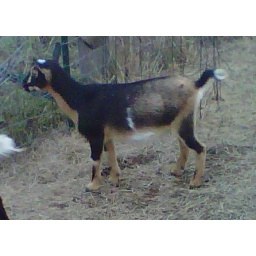
She is standing in a slight dip in the ground so it appears that her rear is higher than it really is!